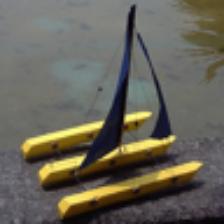
Label: NonHuman